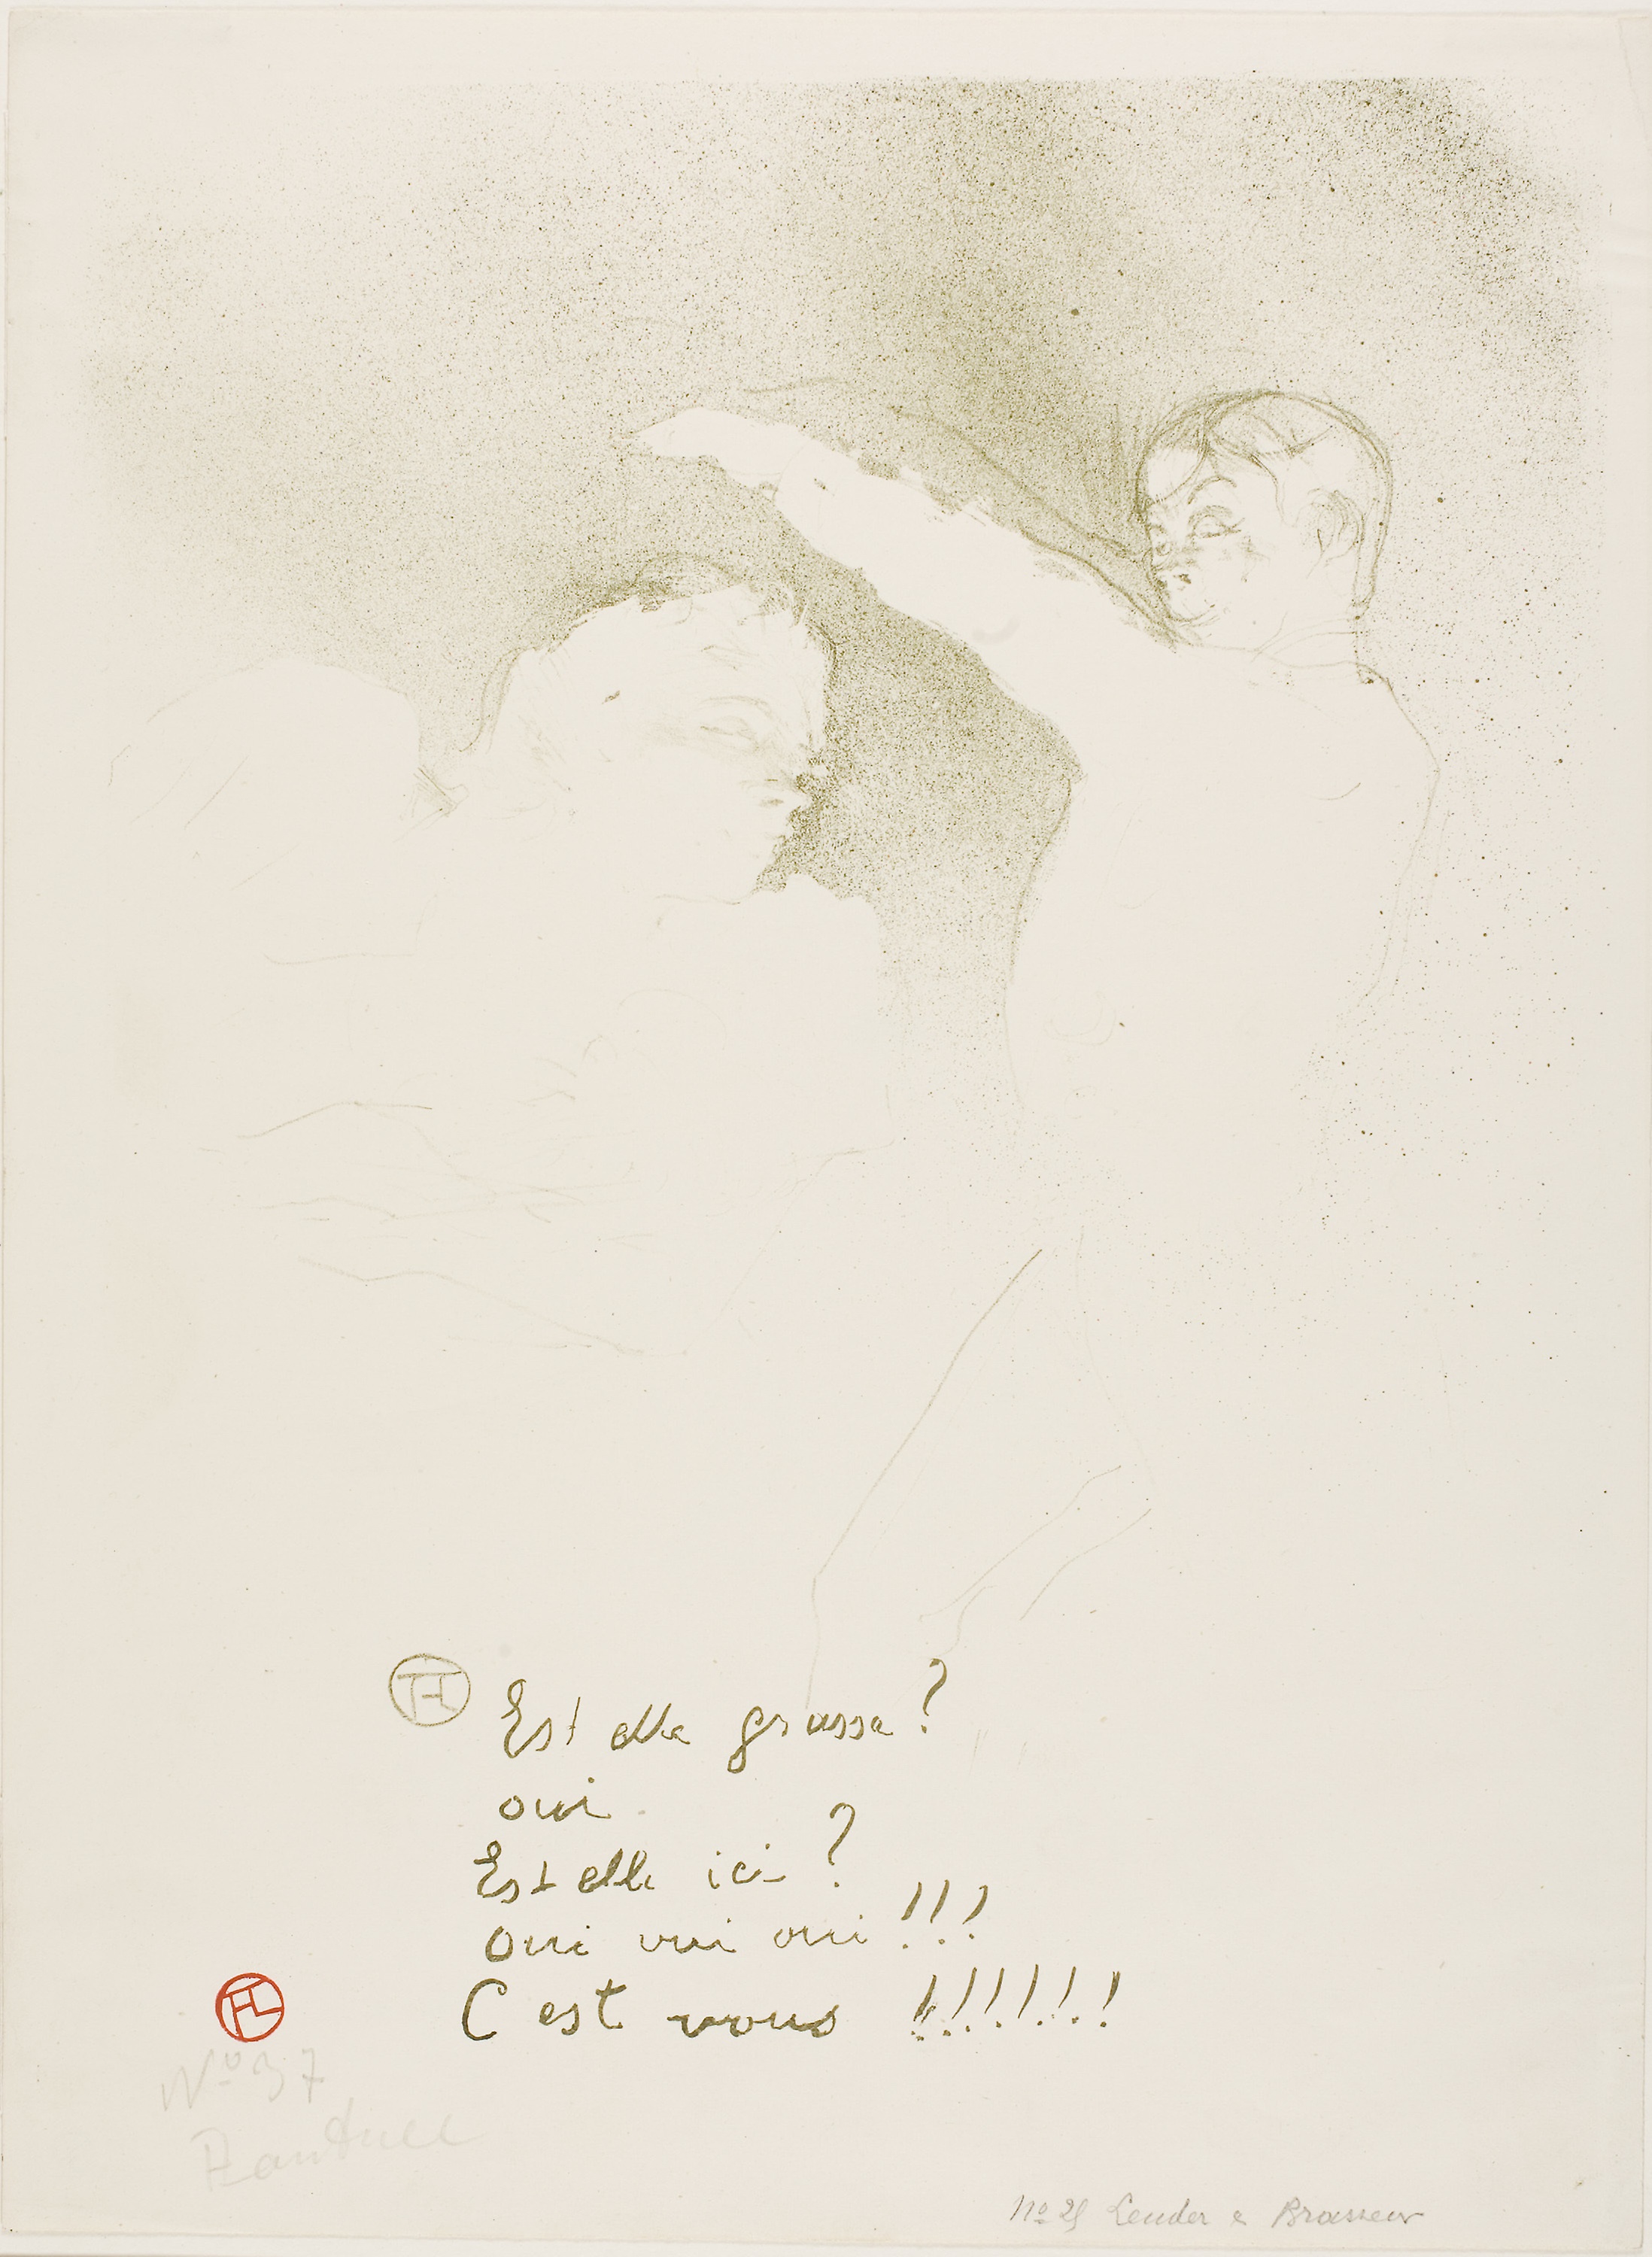
text, drawing, paper, font, illustration, art, paper product, sketch